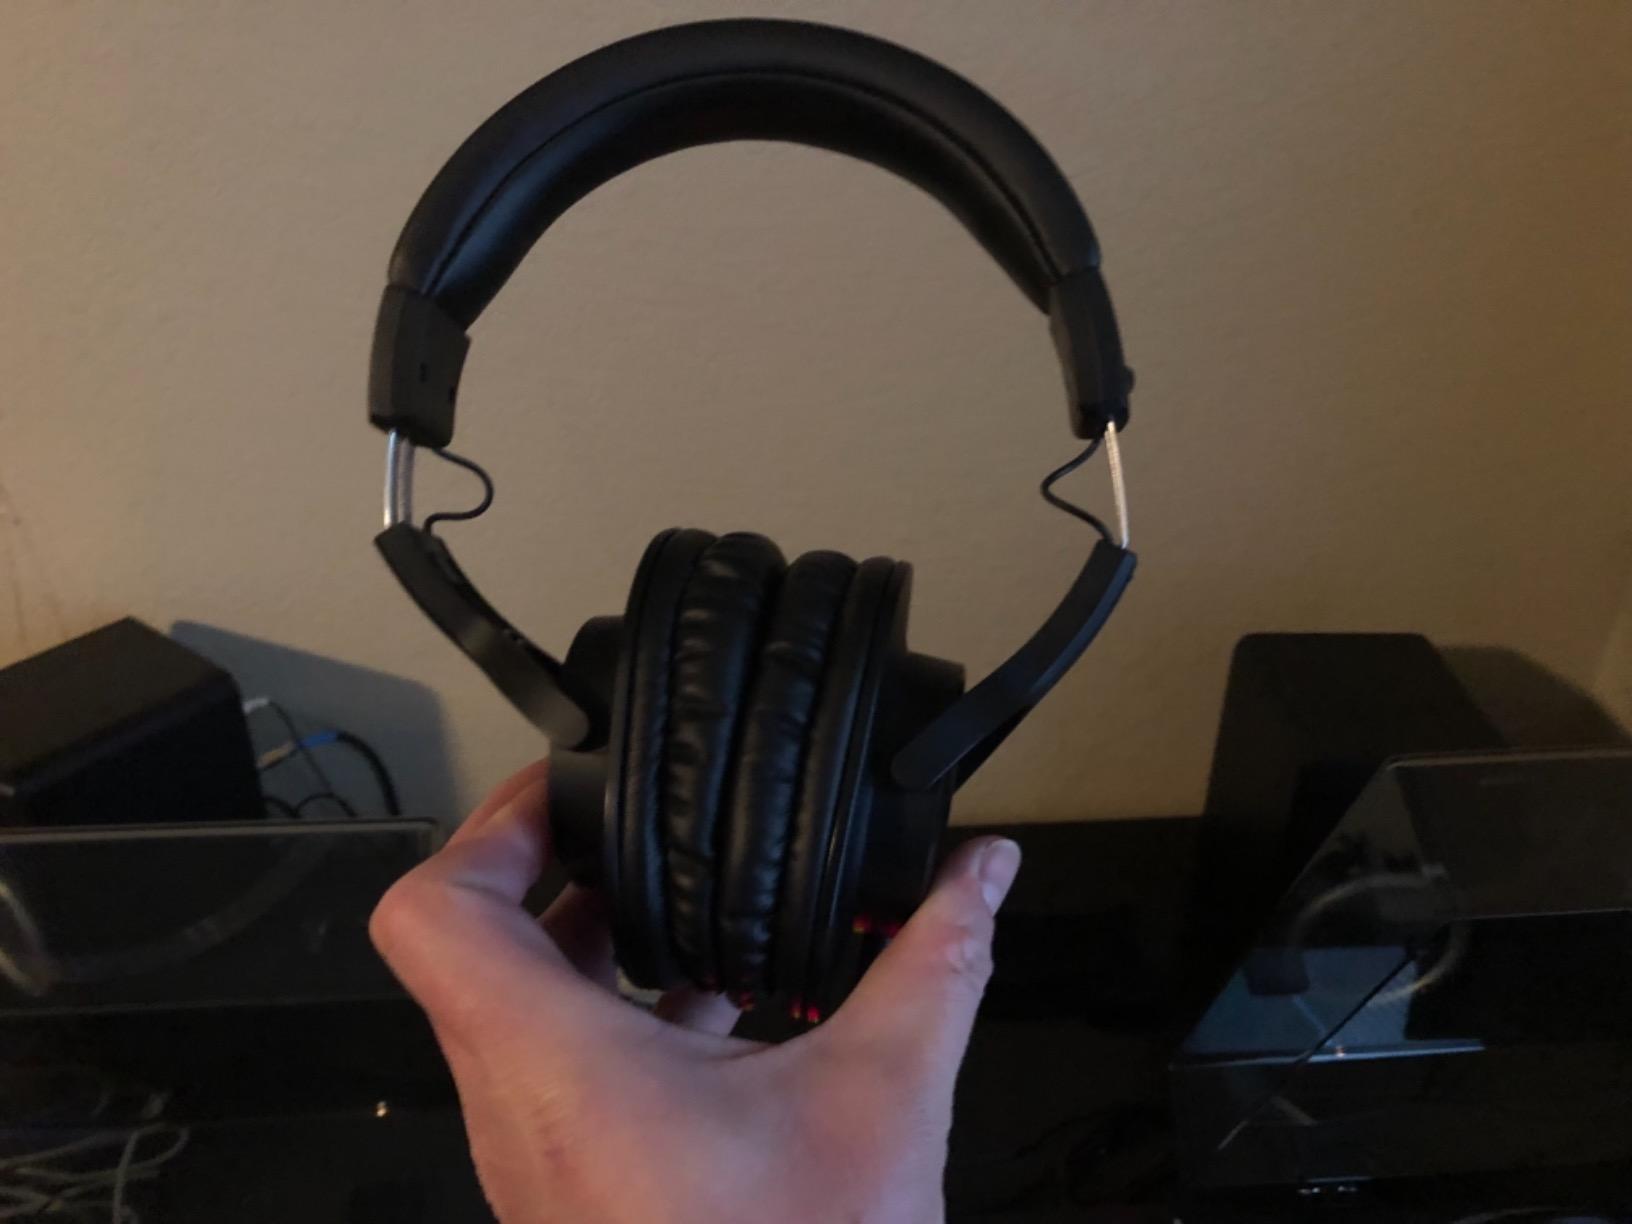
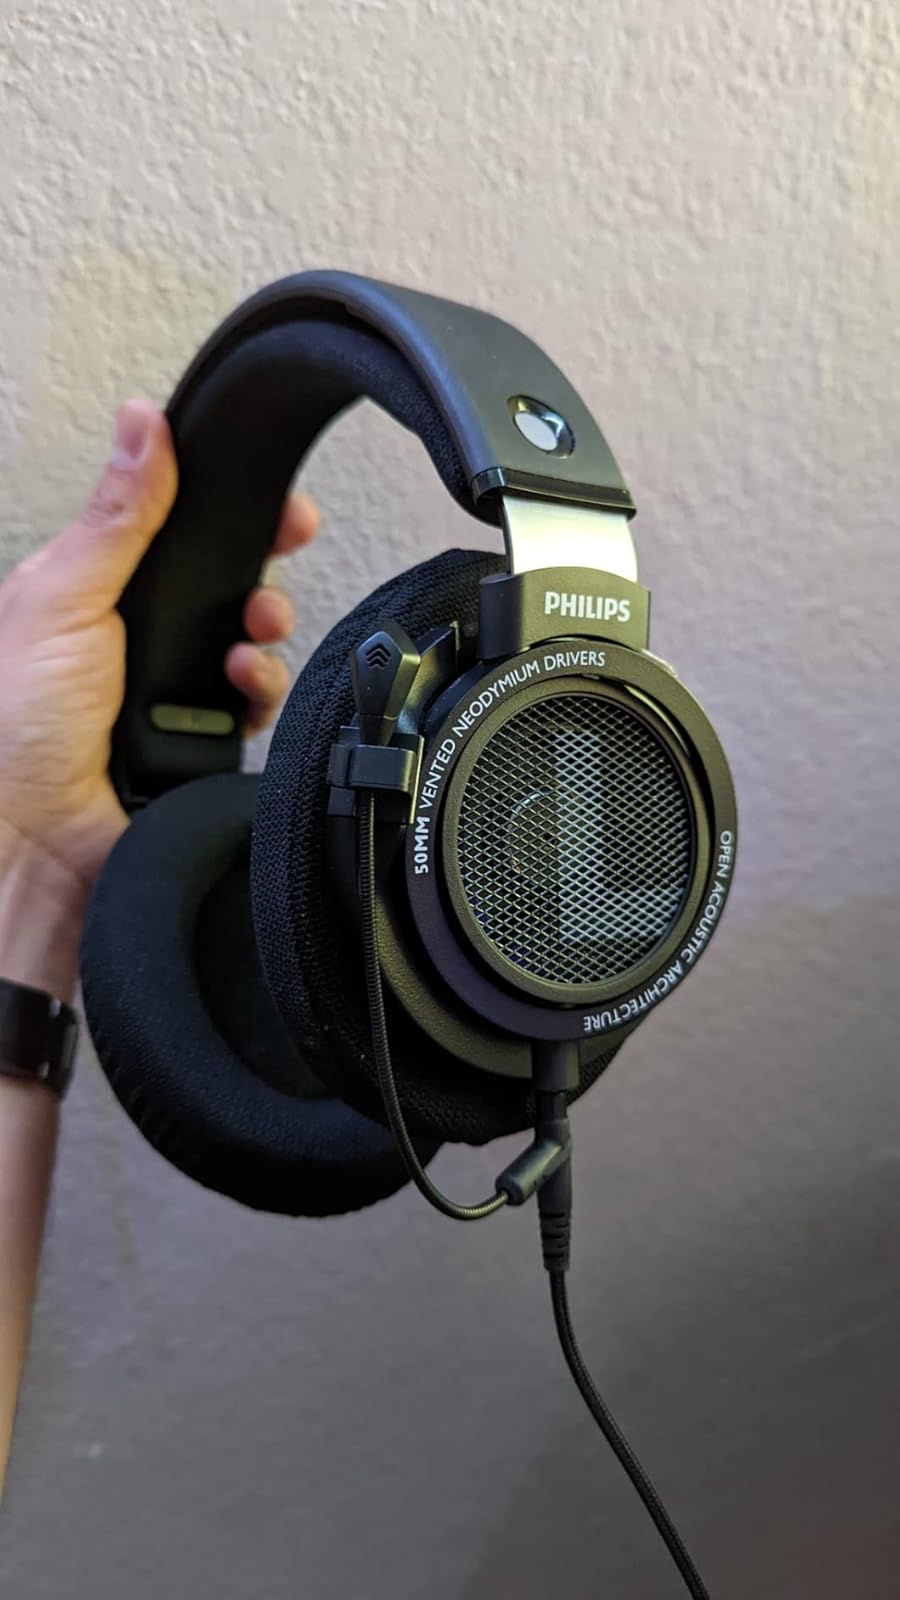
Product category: headphones
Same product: no